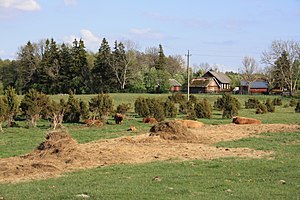
Vormsi / Galleri
Ormsø er Estlands fjerdestørste ø. Før 2. verdenskrig var øen et centrum for estlandssvenskere. Ormsø ligger mellem Dagø og halvøen Nuckö og er cirka ti kilometer bred og fem kilometer lang.